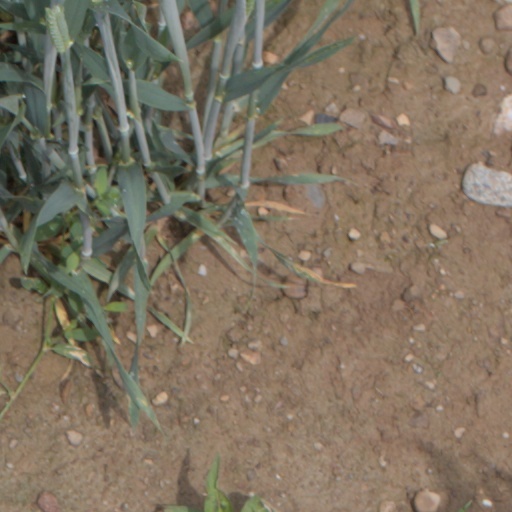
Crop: wheat